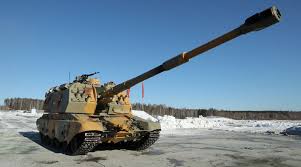
Label: 2S19_MSTA